The Late Late Toy Show

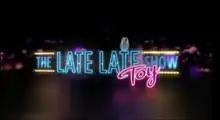
Logo (2009-2012)

The Late Late Toy Show is an annual, special edition of the Irish chat show "The Late Late Show". Airing annually on RTÉ One near the end of November or early December to coincide with the holiday shopping season, the "Toy Show" showcases the popular toys of the year, as presented by the host and demonstrated by various children on-stage, along with appearances by celebrity guests.